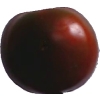
Label: tomato_maroon